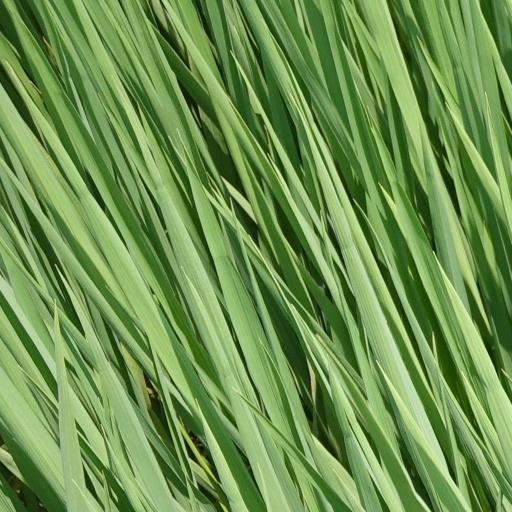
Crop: rice